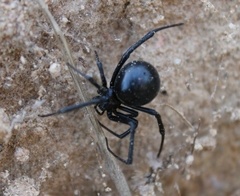
Species: Lactrodectus_hesperus